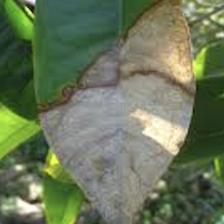
Label: anthracnose_disease